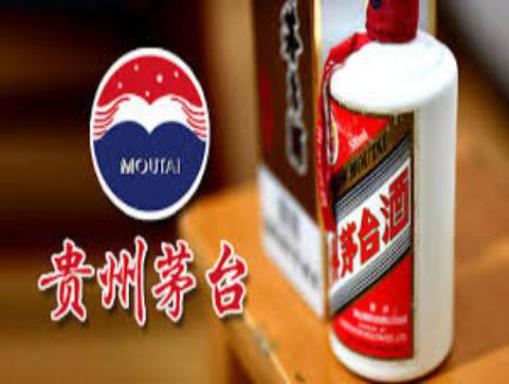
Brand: moutai
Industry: Food